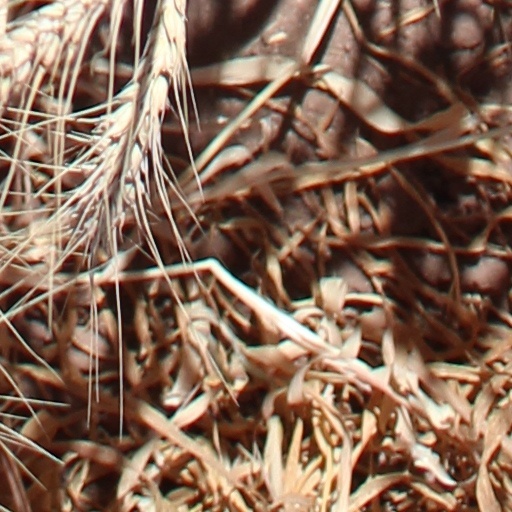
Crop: wheat